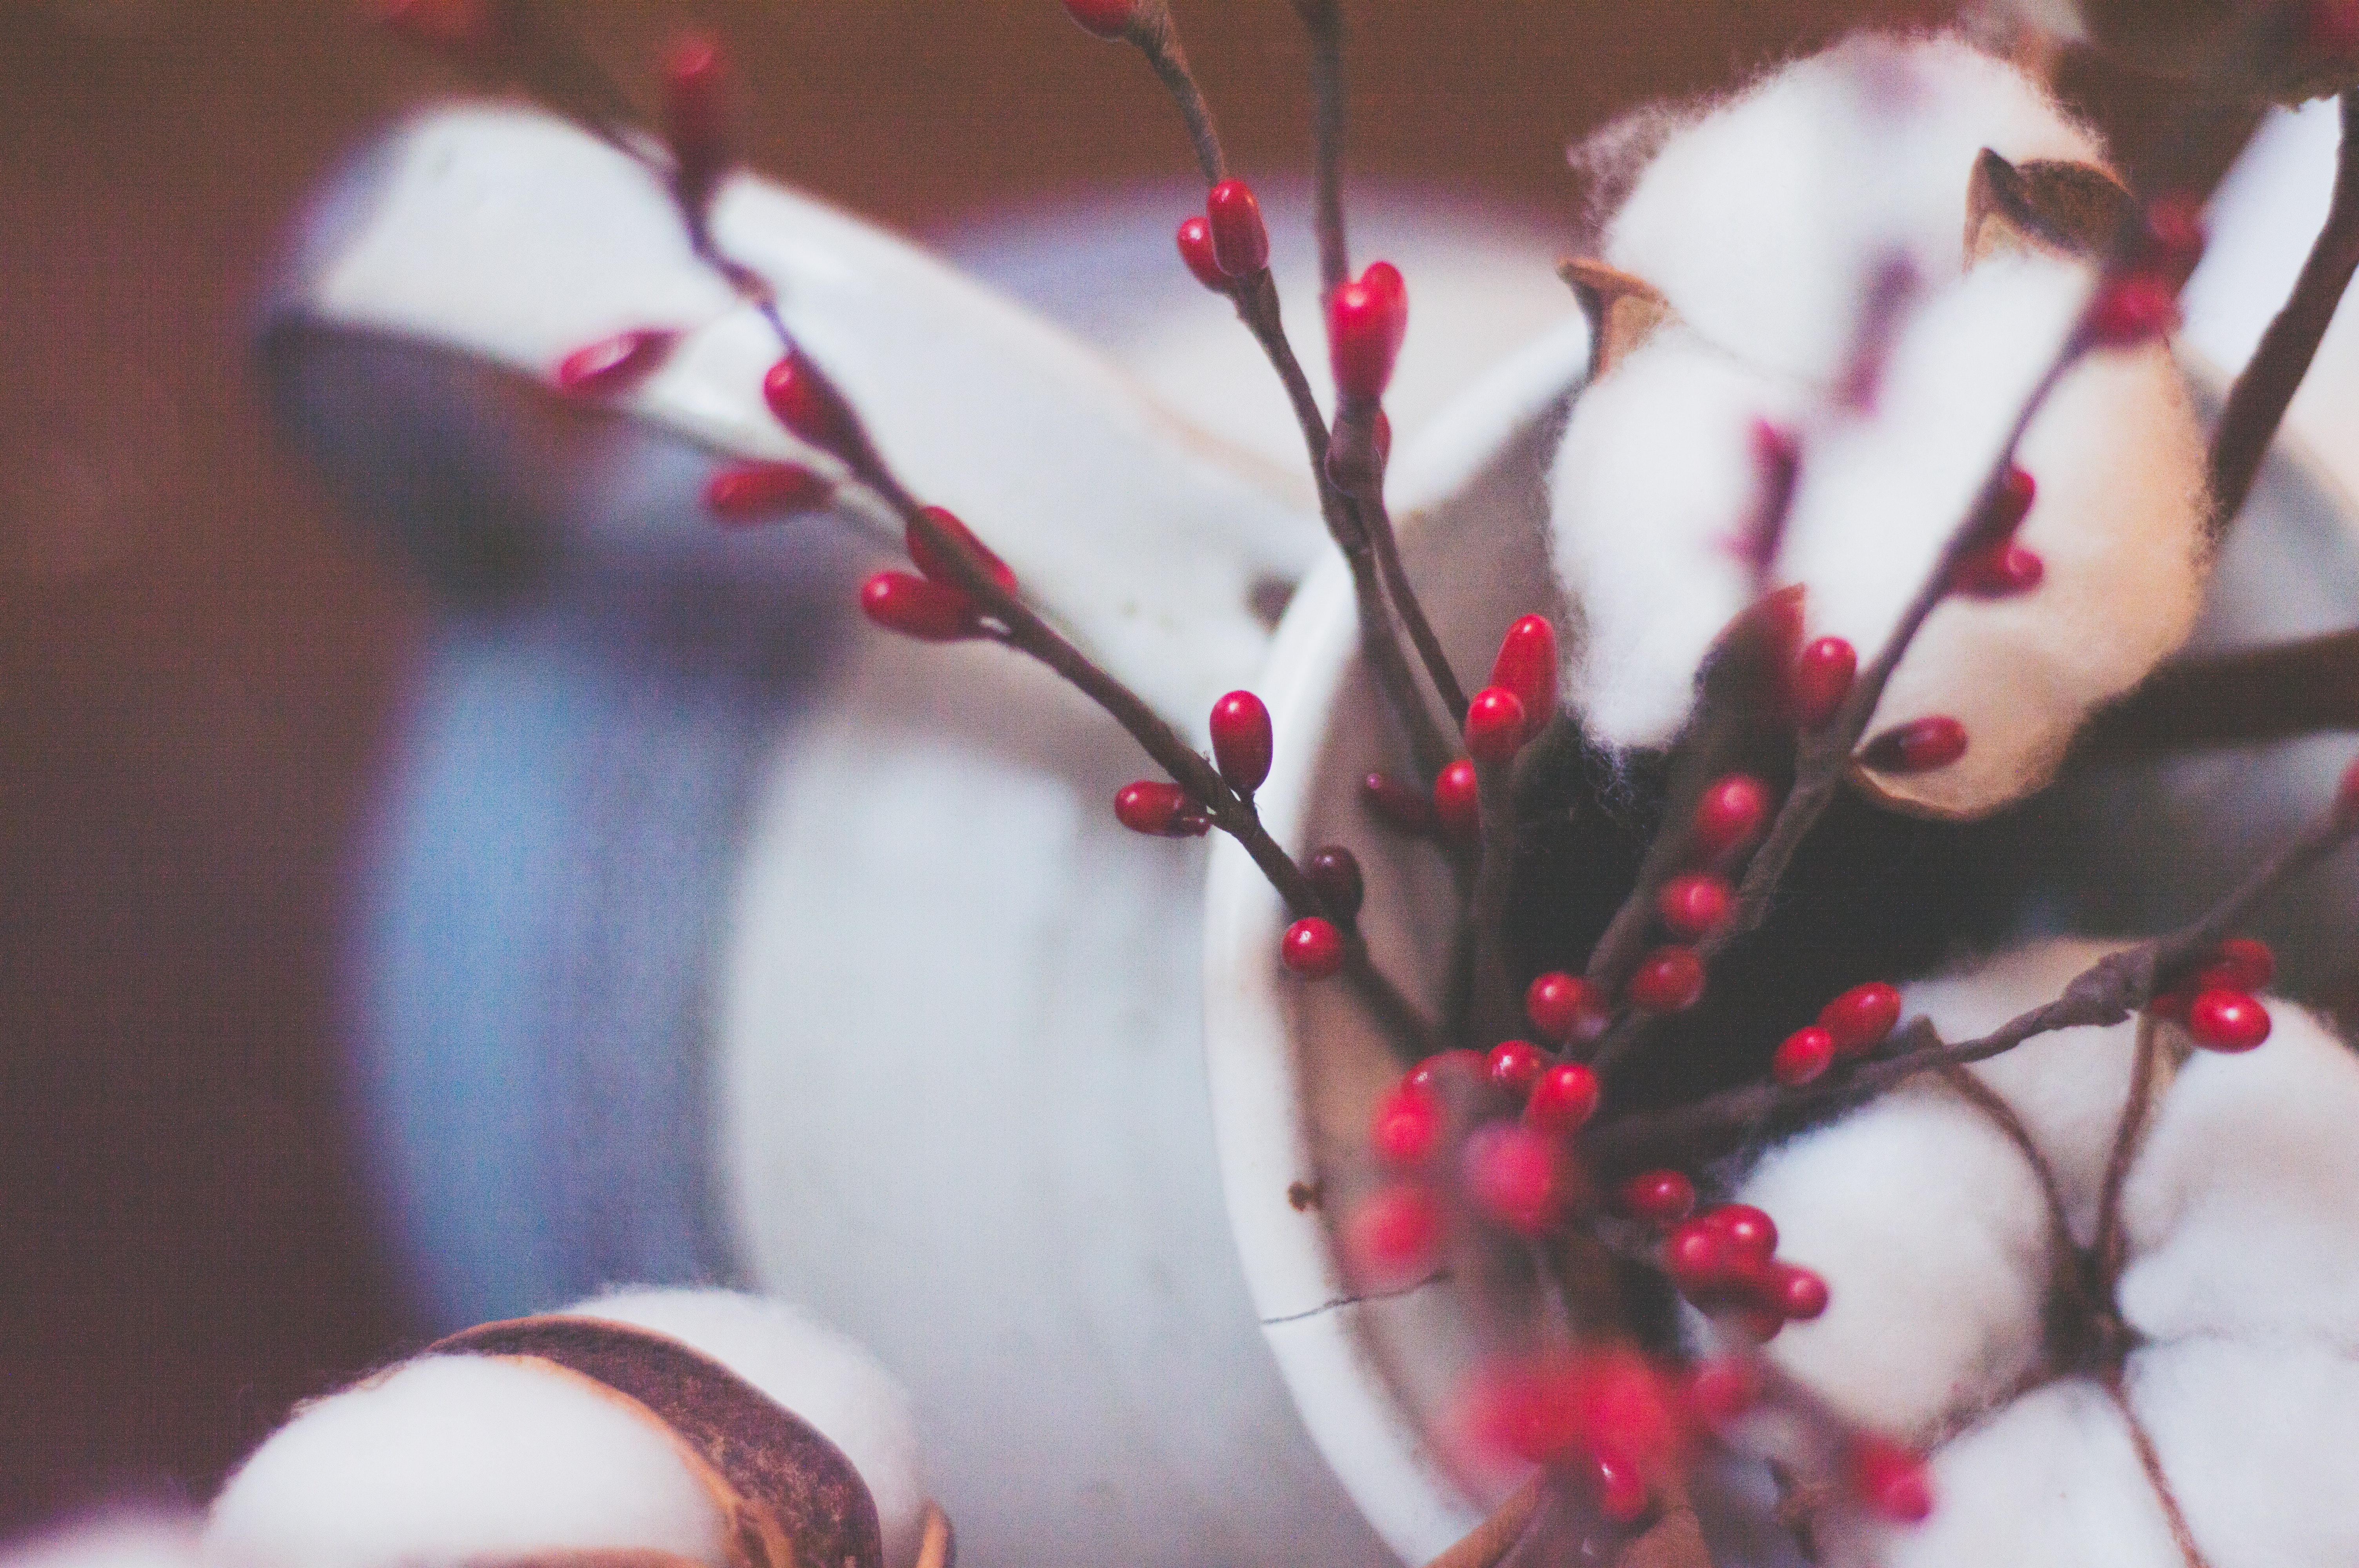
red, branch, twig, spring, hand, plant, flower, tree, finger, blossom, macro photography, plant stem, winter